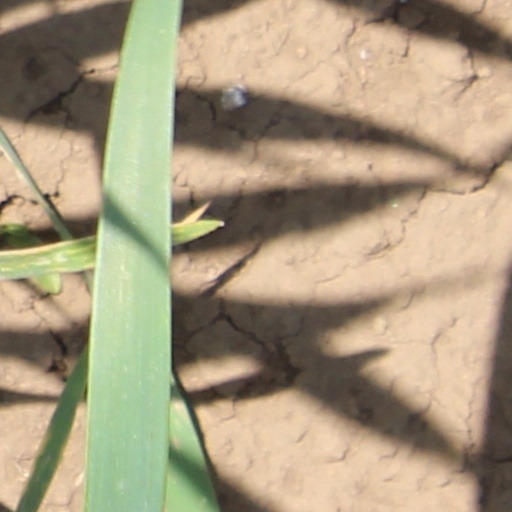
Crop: wheat